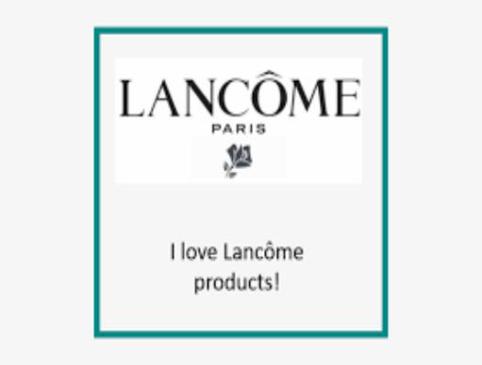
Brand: lancome
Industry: Necessities